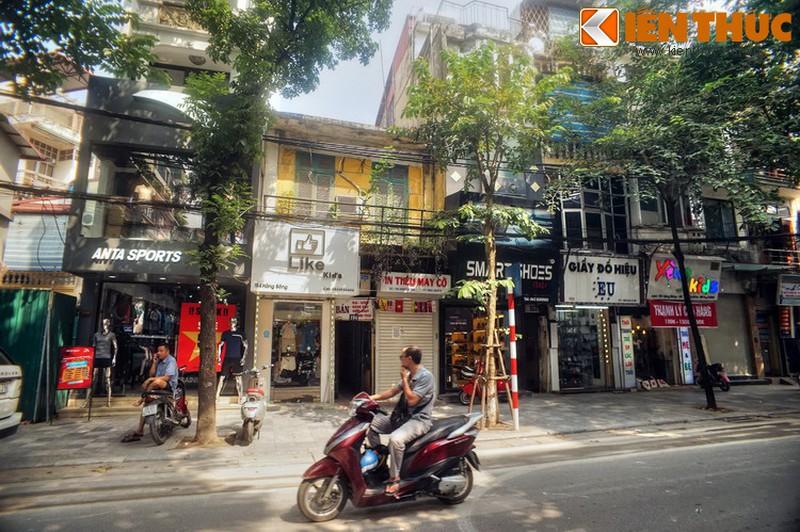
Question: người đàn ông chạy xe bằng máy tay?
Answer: một tay